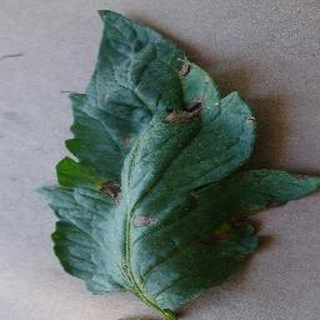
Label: tomato_early_blight